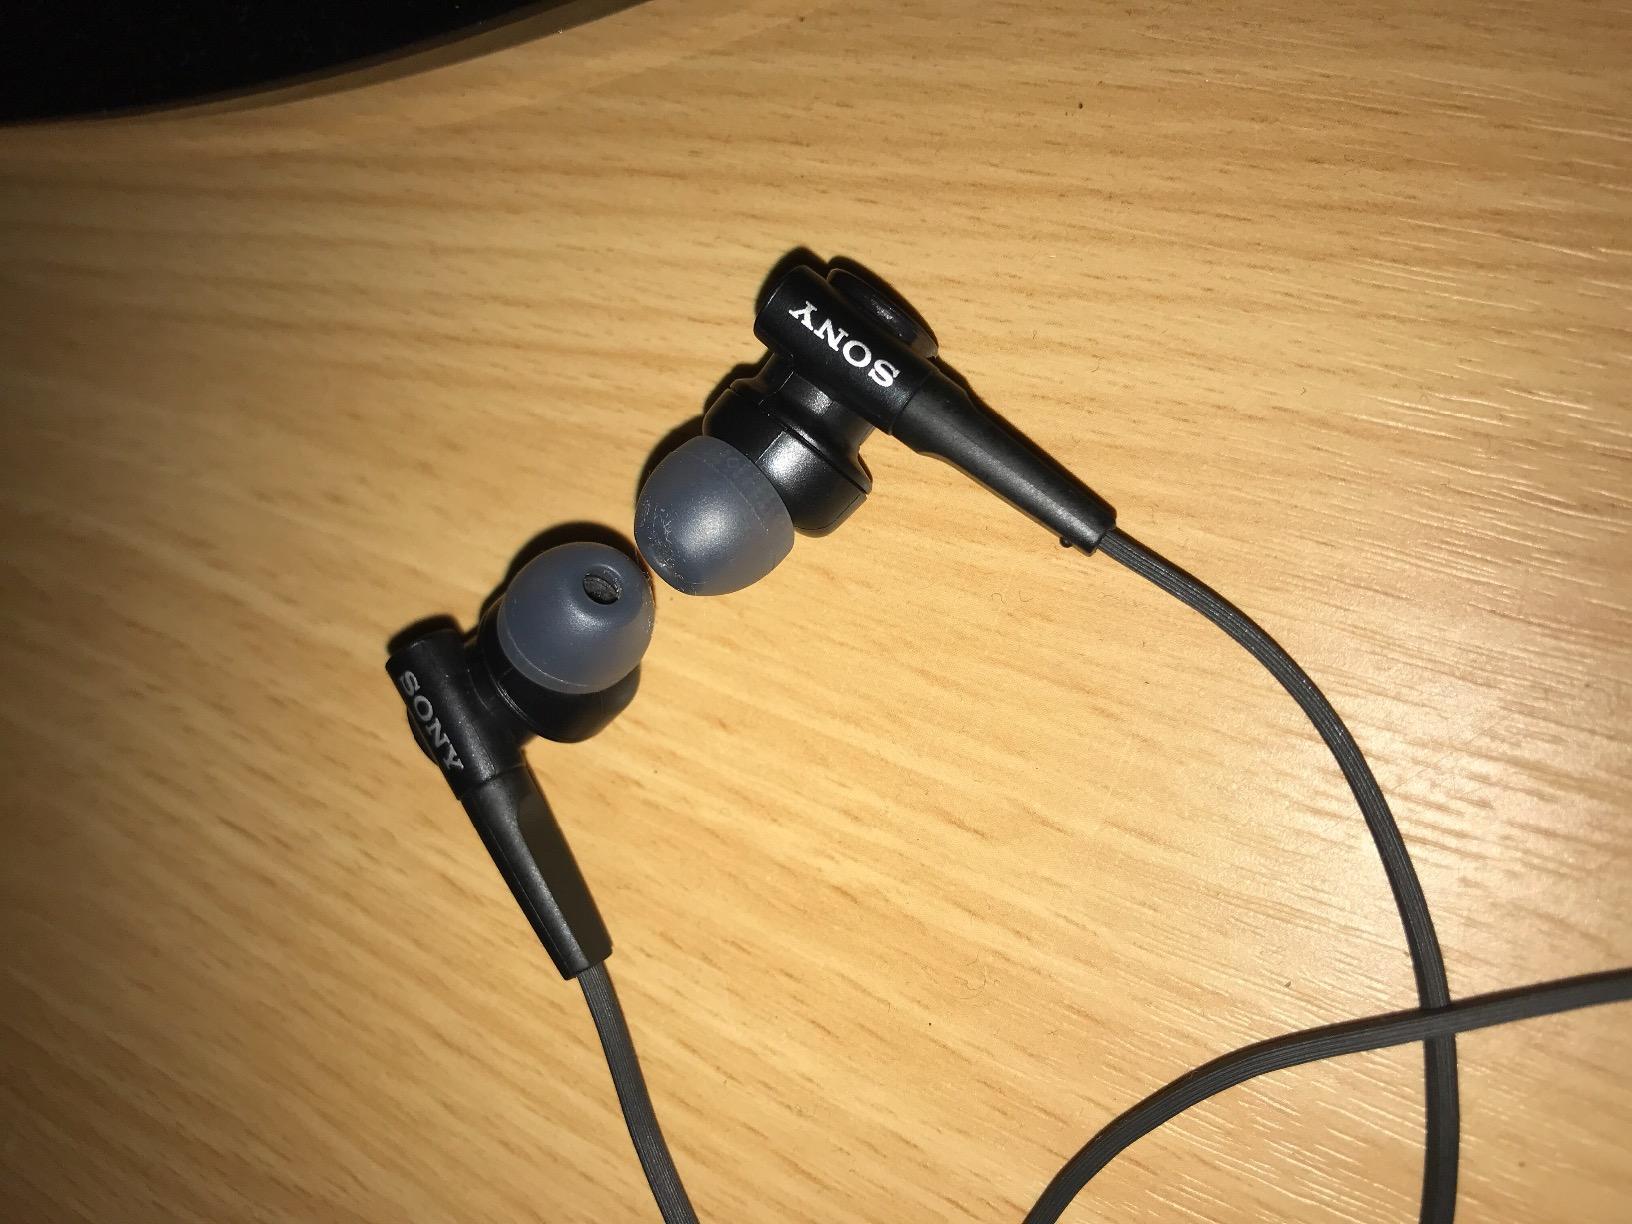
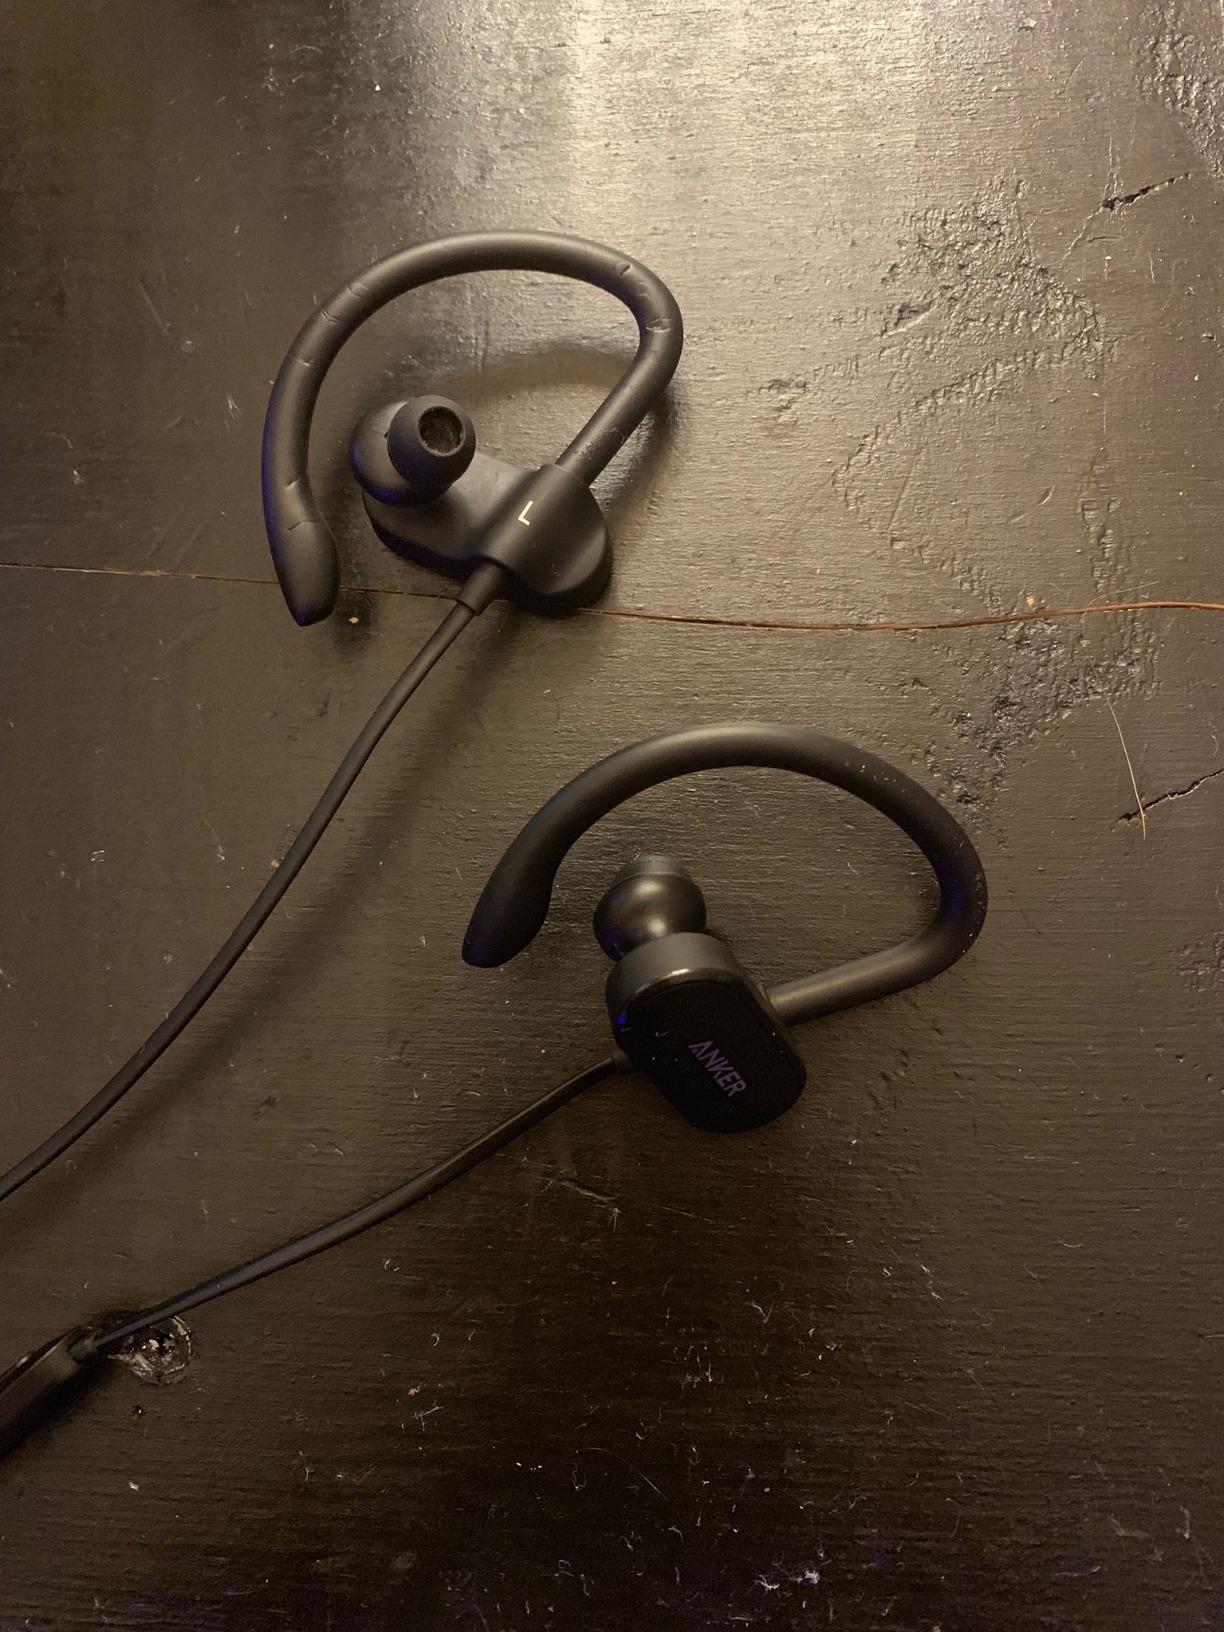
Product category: headphones
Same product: no